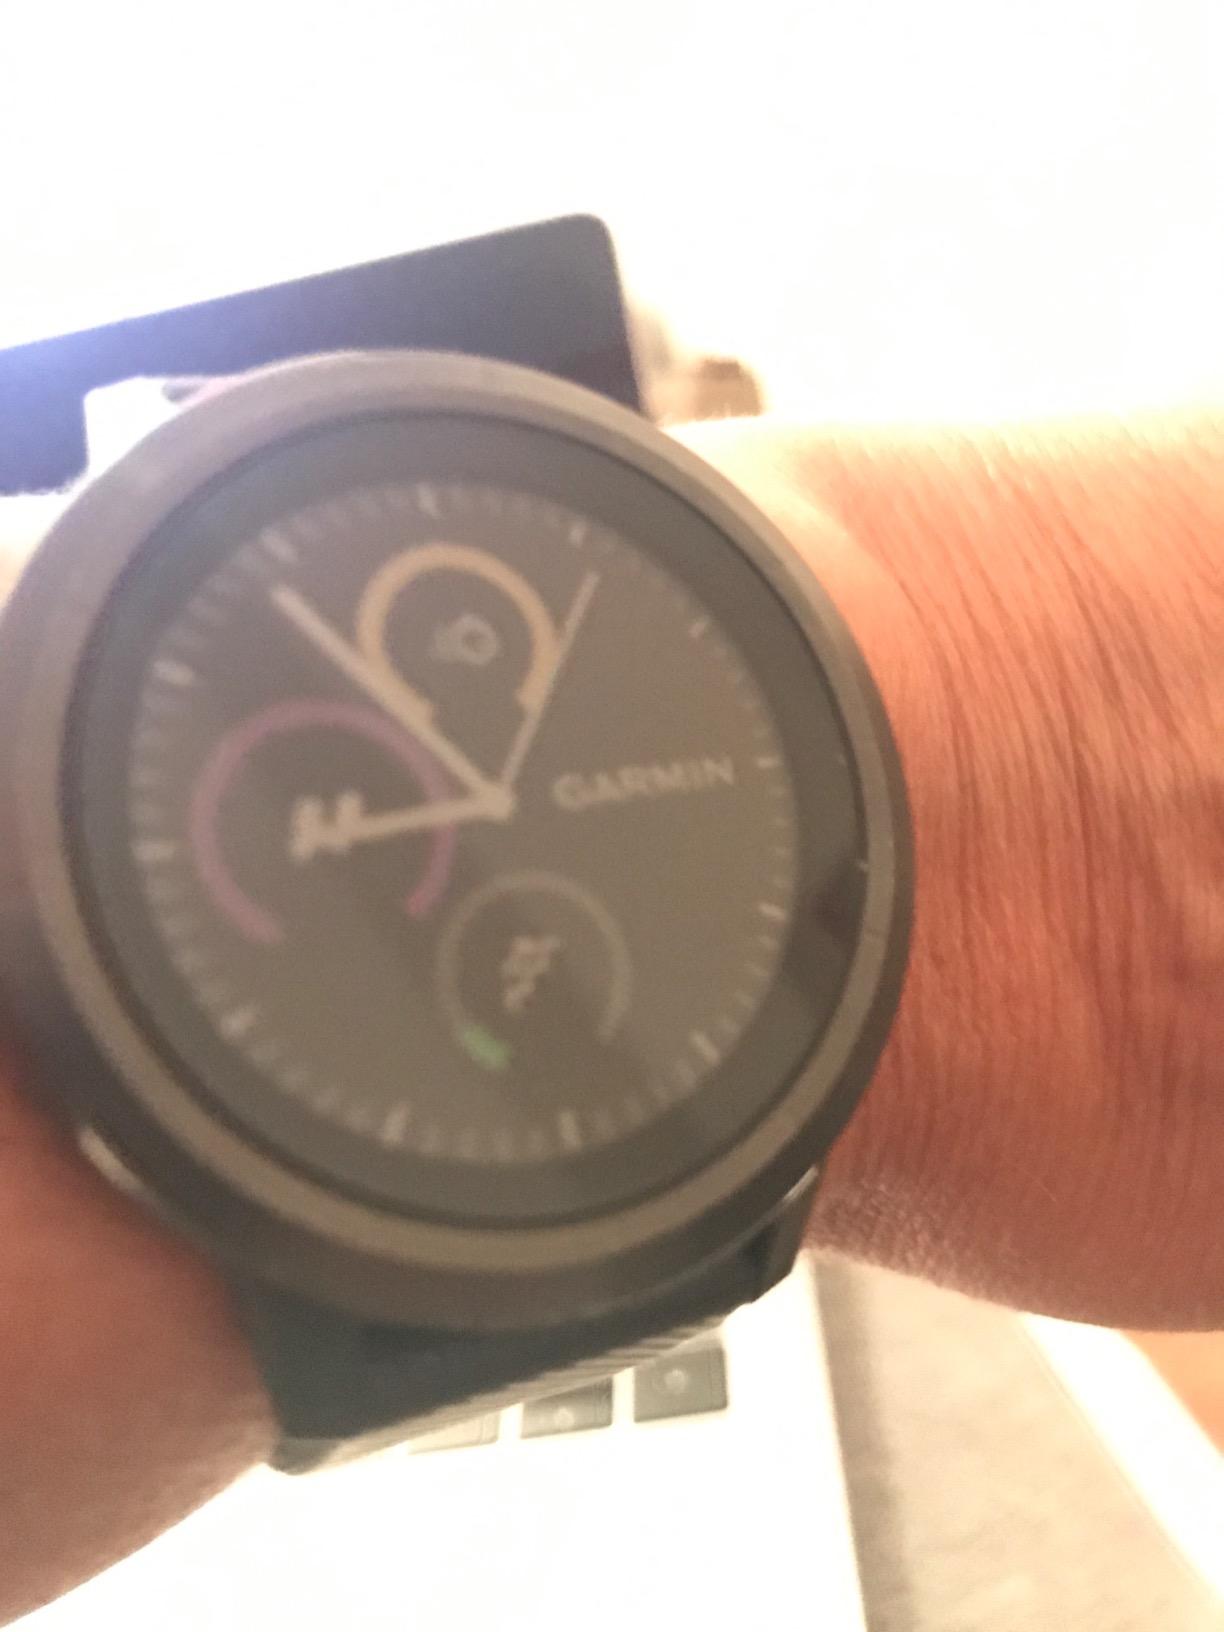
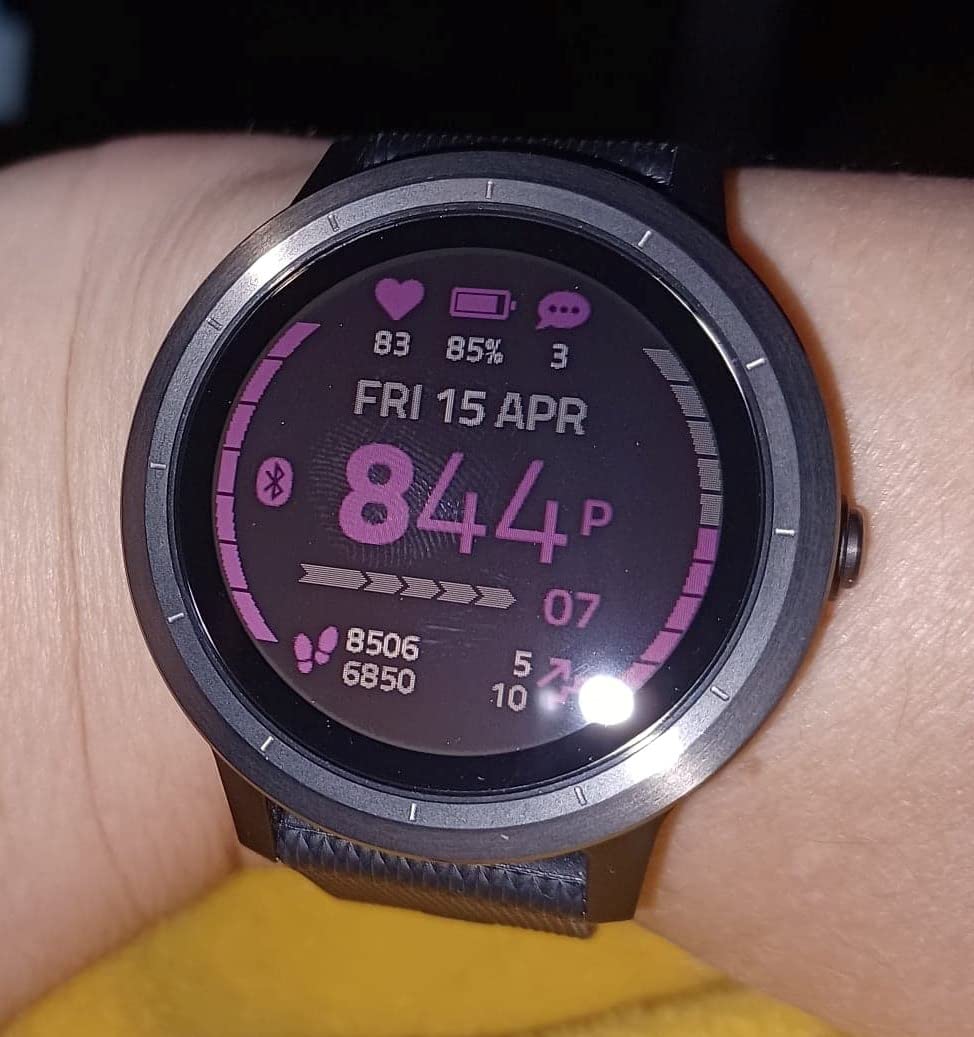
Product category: smartwatch
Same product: yes